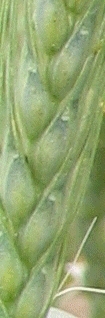
Label: Wheat___Brown_Rust